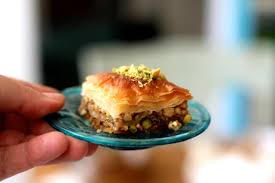
Yemek: baklava